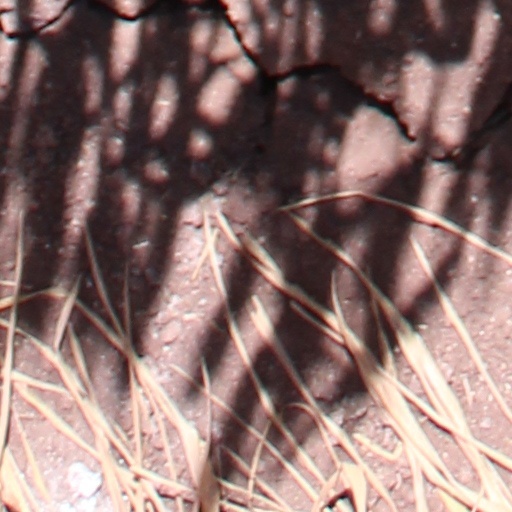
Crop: wheat